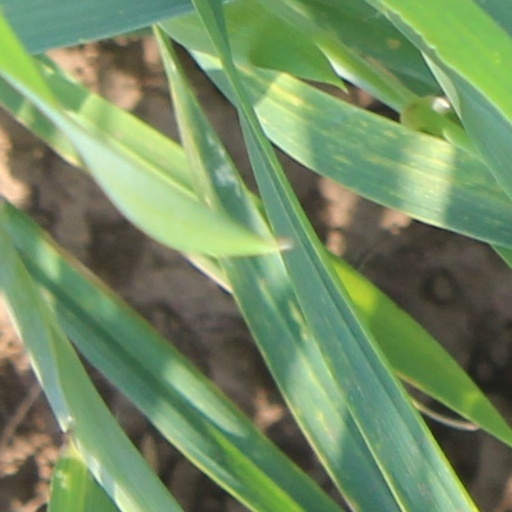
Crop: wheat